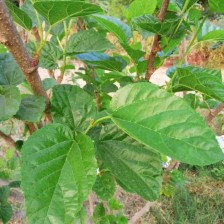
Variety: BlackAustralia